Rococo painting

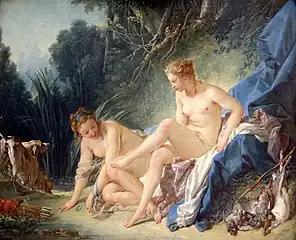
François Boucher: "Diana leaving her Bath", 1742

Although much of the Germanic Rococo owes directly to France, its main source is the development of the Italian Baroque, and in these countries the distinction between Rococo and Baroque is more difficult and subjective. In Italy, home of the Baroque, this style continued to meet the needs of the local sensibility, and the model of the French Rococo was not followed in its essence, but changed its thematic scope and its significant emphases, expressing itself mainly in monumental decoration. In the field of painting the greatest Rococo flowering took place in Venice, around the dominant figure of Giovanni Battista Tiepolo, a celebrated muralist who left important works also north of the Alps and in Spain. His personal style was a continuation of the native Baroque, but he adopted a light and luminous color palette, and built lively, agile forms full of grace and movement, which place him perfectly in the orbit of the Rococo, although his tone is always elevated, if not apotheotic, and his theme always either sacred or glorifying. Other Italian names worth remembering are Sebastiano Ricci, Francesco Guardi, Francesco Zugno, Giovanni Antonio Pellegrini, Giovanni Domenico Tiepolo, Michele Rocca, and Pietro Longhi, with a varied theme that ranged from the domestic scene to the urban landscape, including mythological allegories and sacred works.